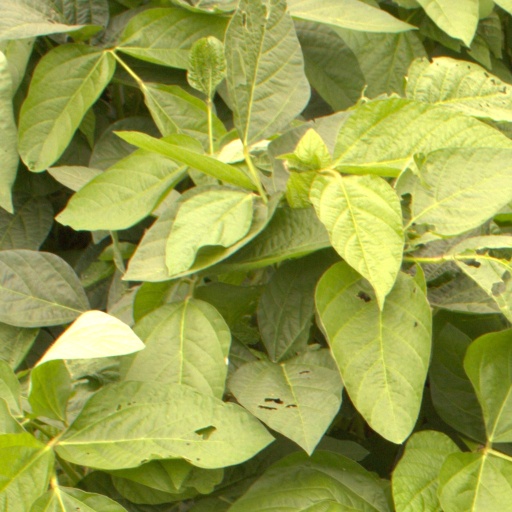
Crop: soybean